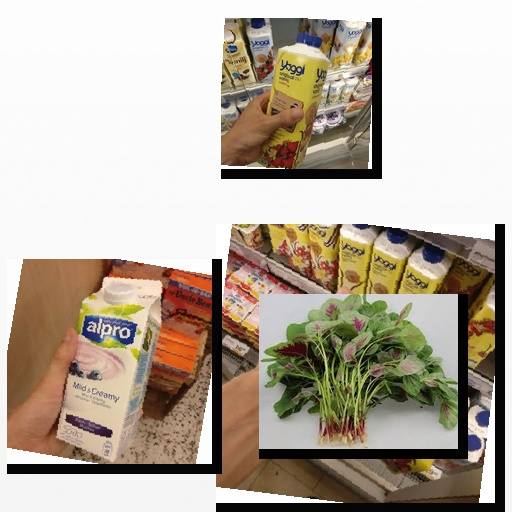
Food items: strawberry_yoghurt, blueberry_soyghurt, amaranth, strawberry_yogurt